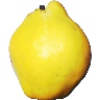
Label: Quince 1